Sky position (RA, Dec in degrees): 154.508, 22.312
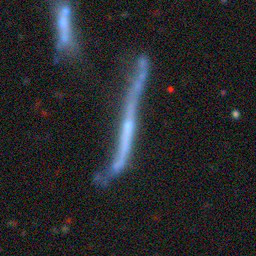
Galaxy morphology: Edge-on Galaxies without Bulge